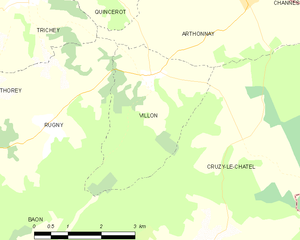
Carte des communes françaises Villon